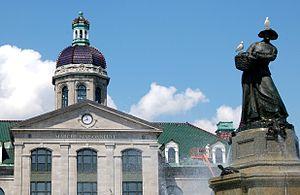
Le marché Maisonneuve est un marché public situé dans l’arrondissement de Mercier–Hochelaga-Maisonneuve au 4445, rue Ontario Est, entre Pie-IX et Viau, dans la ville de Montréal. Situé près de la station de métro Pie-IX, le marché Maisonneuve est plus petit que les marchés Atwater et Jean-Talon.